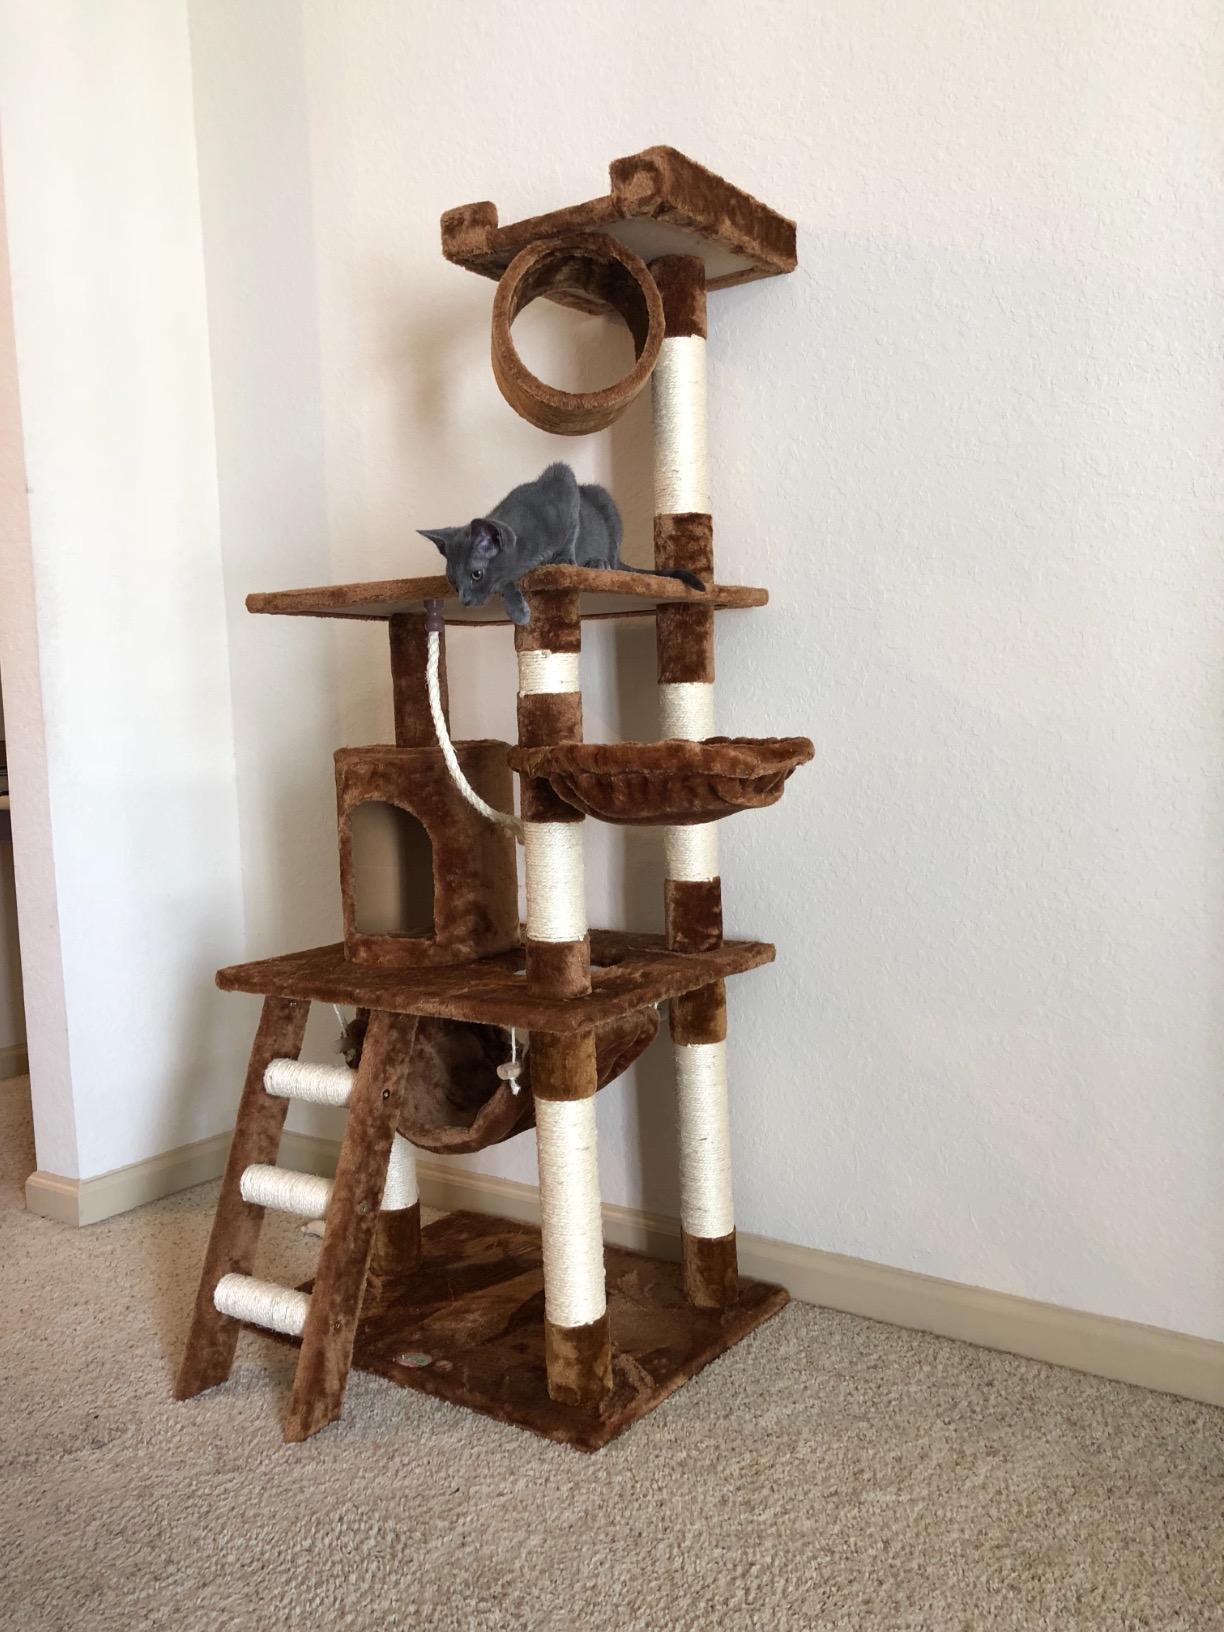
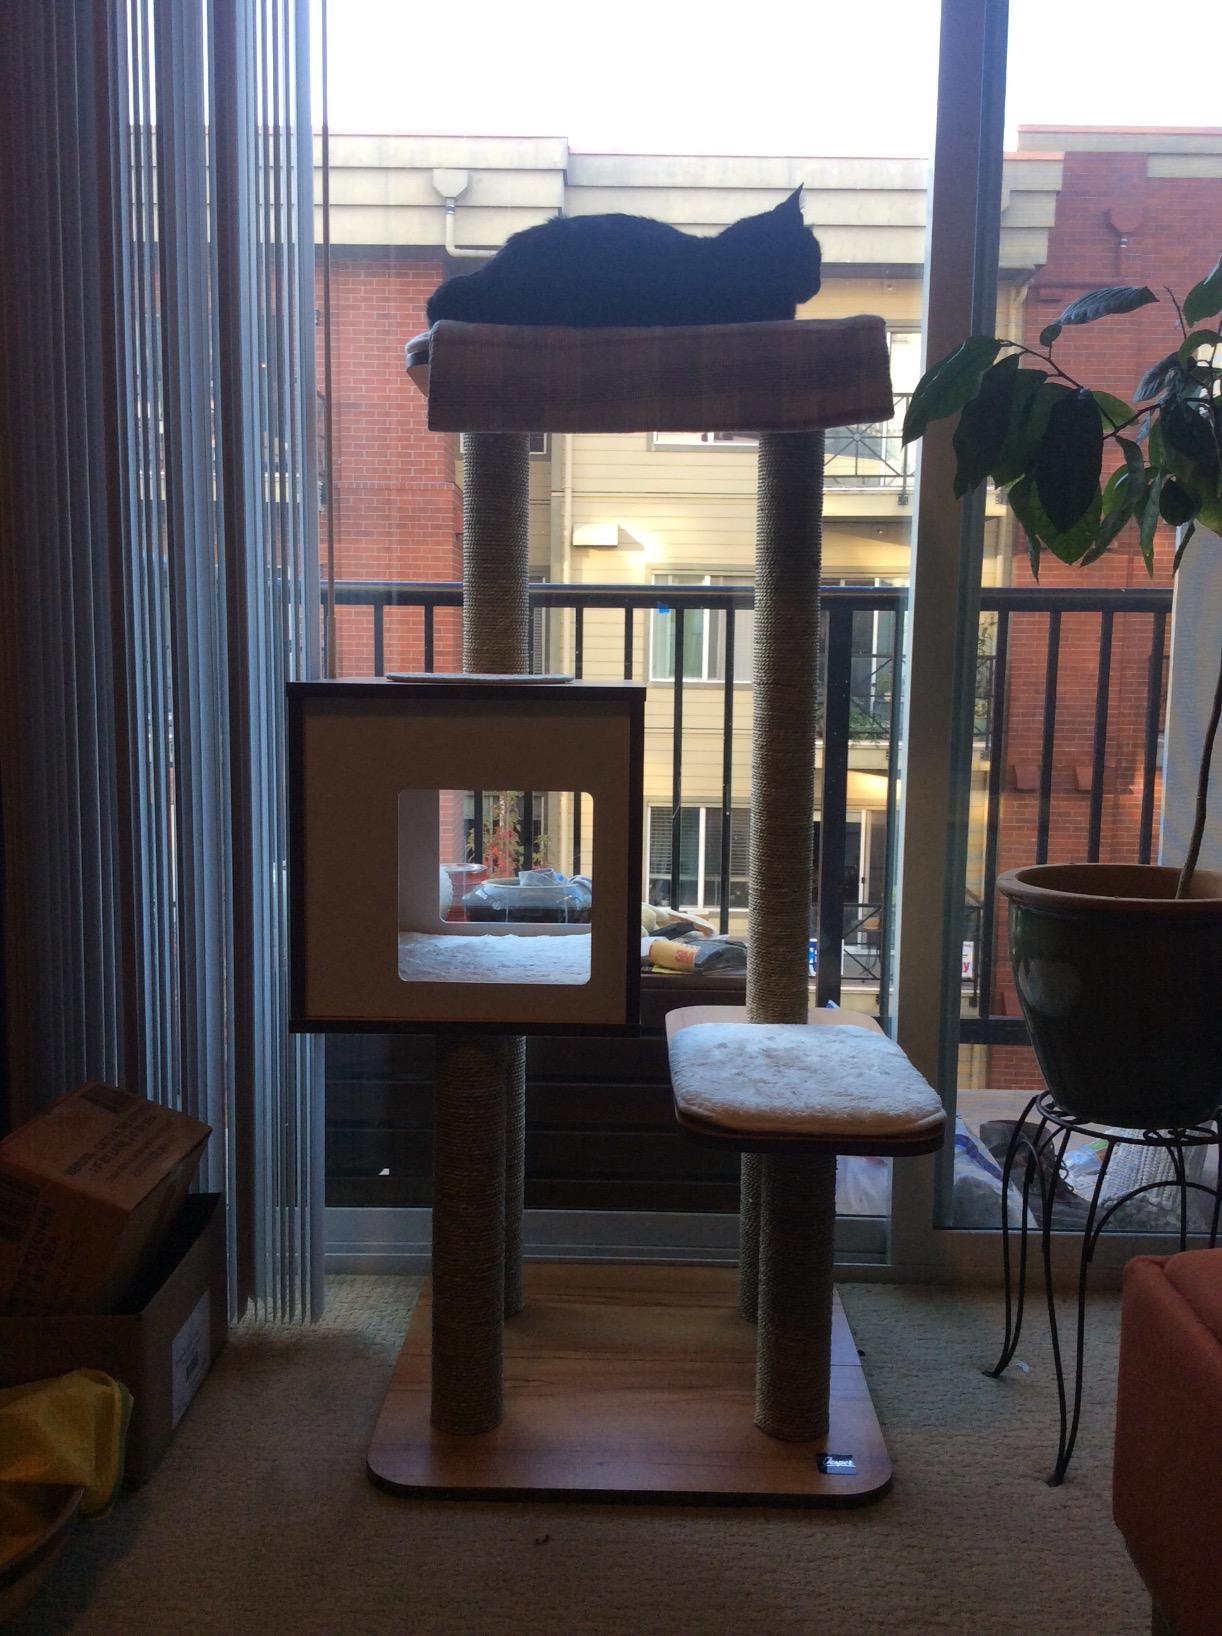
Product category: items_cat tree
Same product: no